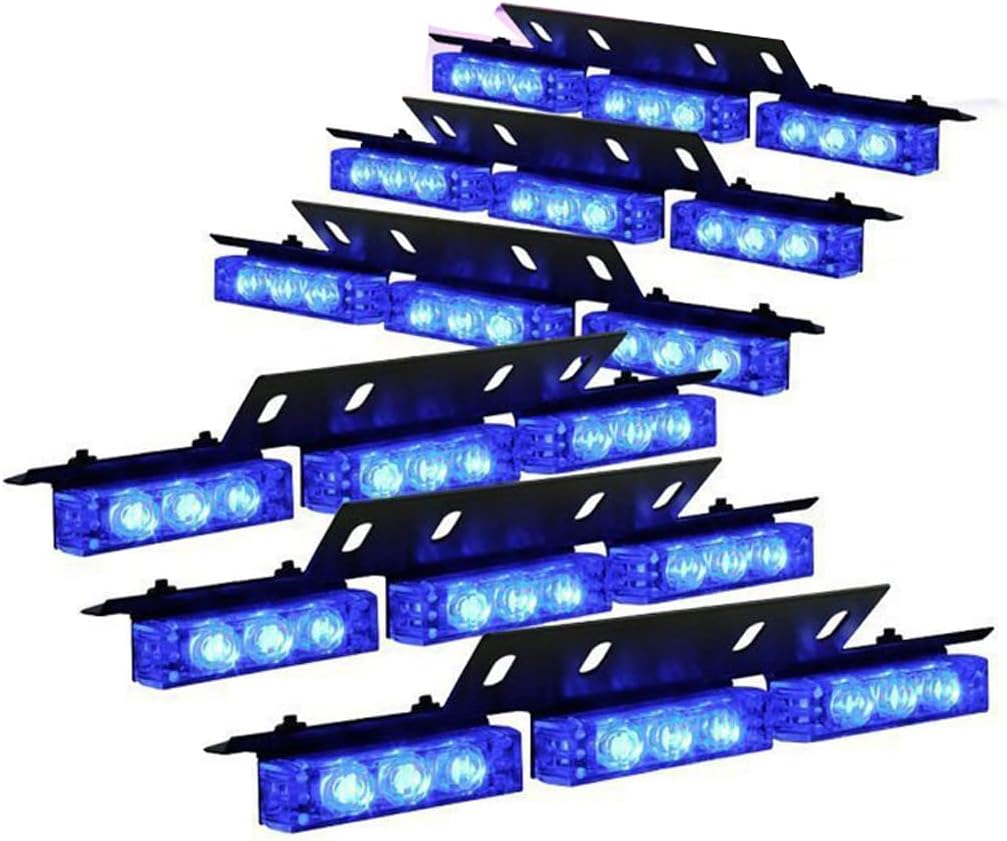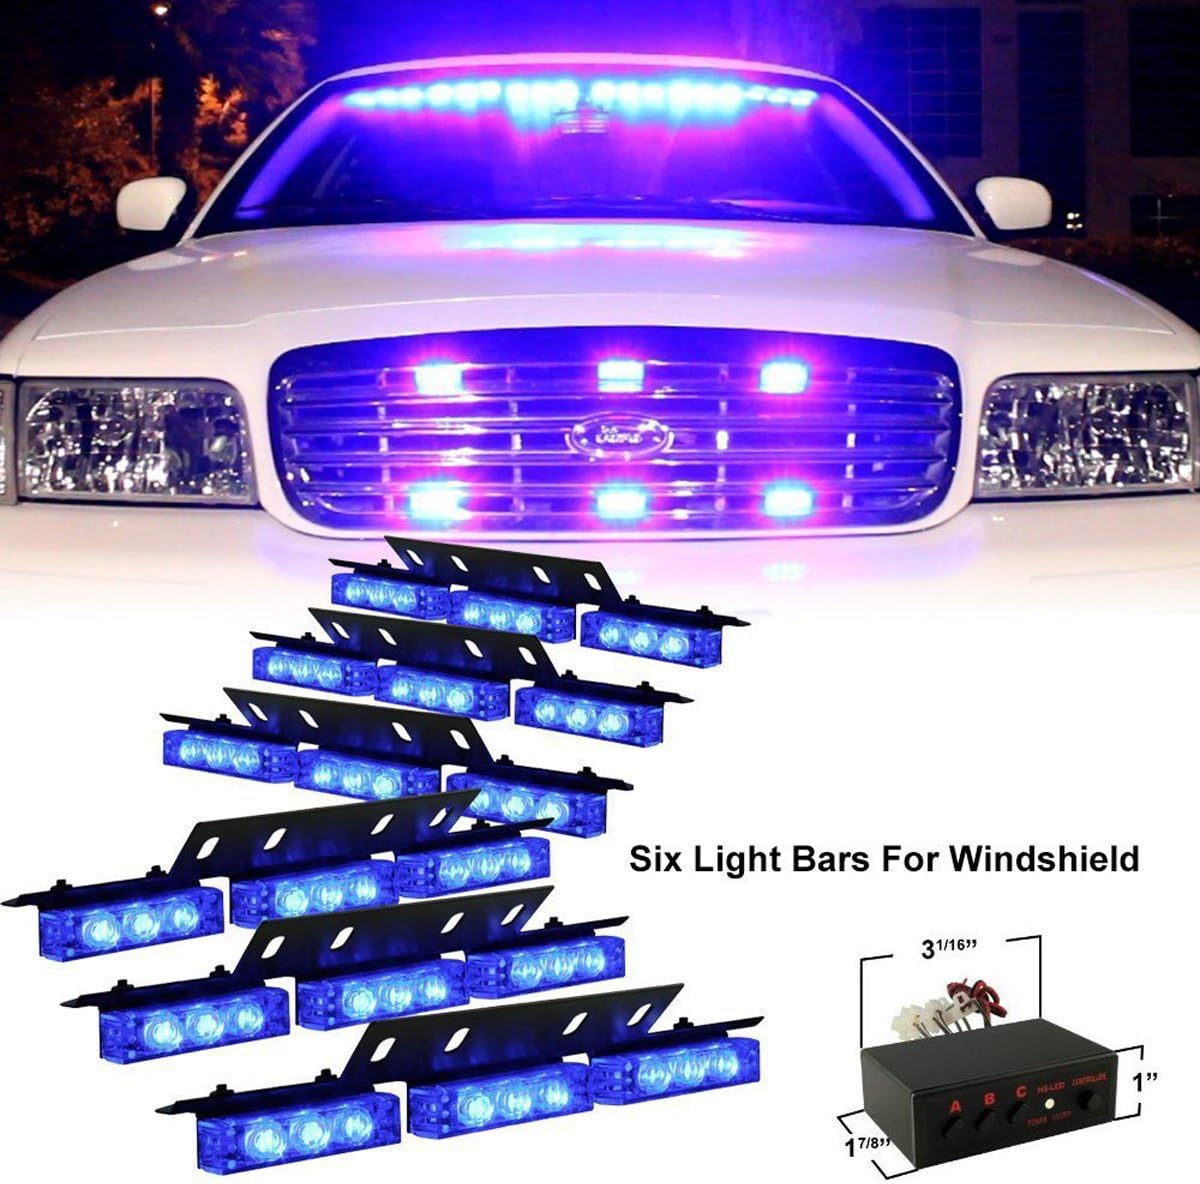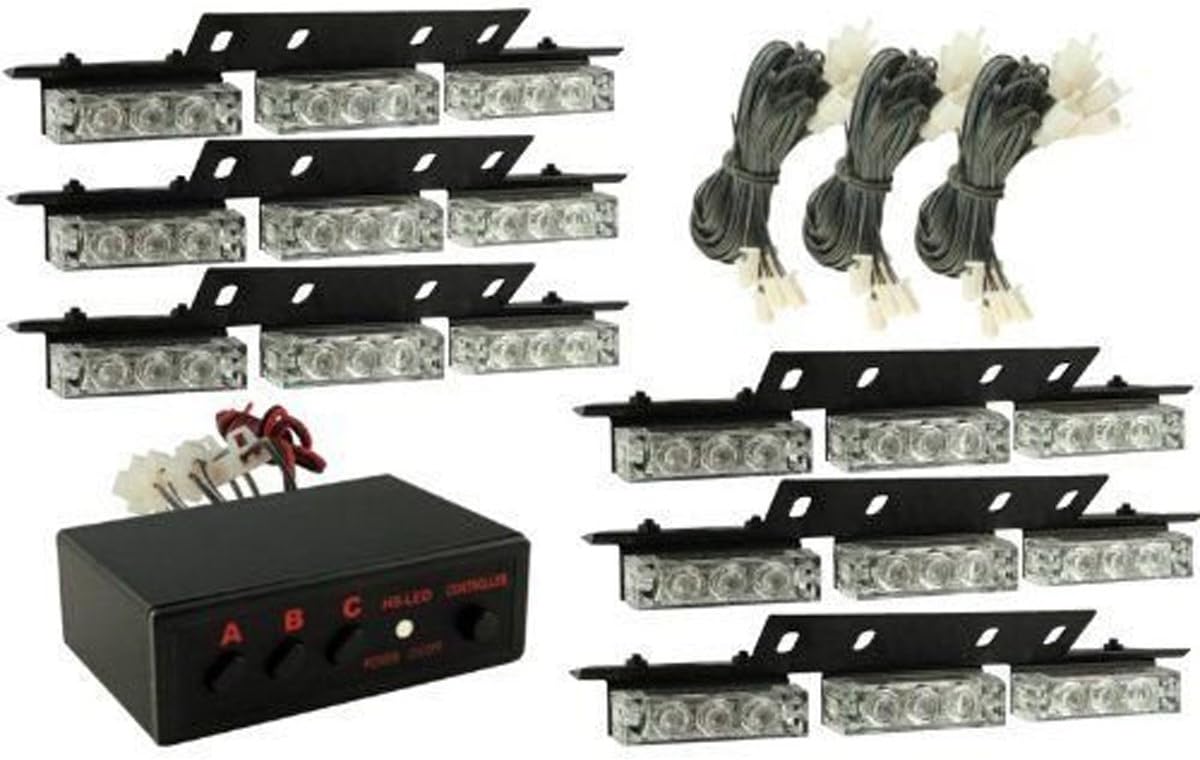
PACASK 54 LED Warning Use Flashing Strobe Lights Emergency Vehicle Strobe Lights Bar for Windshield Dash Grille (Blue)
Category: Automotive
Specifications: Input: DC 12V Output: 30W Number of LED: 54 Number of panels: 6 Number of LED in each panel: 9 Each light block (3 LED light bulbs) is 1.9 (inches) long Each light panel (9 LED light bulbs) is 7.1 (inches) long Features: Super bright LED Three selectable flash patterns Extremely low power consumption Easy installation process Rainproof exterior ready Wire the controller's black (- ground) and red (+ power) to the power source accordingly. Package: 6 x 9 LED strobe flash light bars 1 x Control box 6 x Extension wires 12 x Set of mounting clips 24 x screws
Features: Easy to install, Just need to wire the positive ( + ) and ground ( - ) to a 12V power source and connect each LED bar to the controller | This product package includes 6 x 9led light blocks, 1 x control box, 6 x 7.5ft wires and mounting clips and screws. They are suitable for windshield, headliner, grille and deck, dash placement on your car equipped with a 12 Volt DC power source. | Emergency light bar is made with 9 LED light bulbs that render an amazing life expectancy of up to 50,000 hours. Also, since it uses LEDs, there is not a lot of power draw like some of the older emergency lights. | Emergency light bar has 3 different patterns of flashing lights. The modes are pretty varied and useful; some alternating and some flashing. This flashy item is intended for Law Enforcement, Towing, Hazard Warning and other Emergency Needs. | These 54LED vehicle emergency strobe warning light bars are perfect for police officers, first responders, fire fighters, law enforcement, construction workers or emergency workers, and other emergency needs.